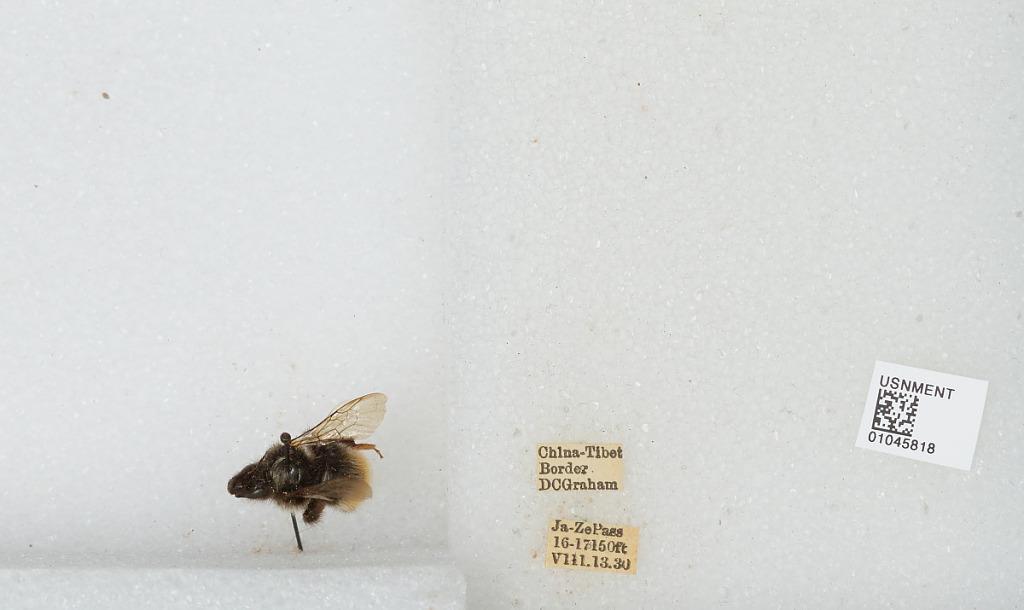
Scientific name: Bombus sp.
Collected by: D. Graham
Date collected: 1930-8-13
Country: China
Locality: Ja-Ze Pass, China-Tibet border